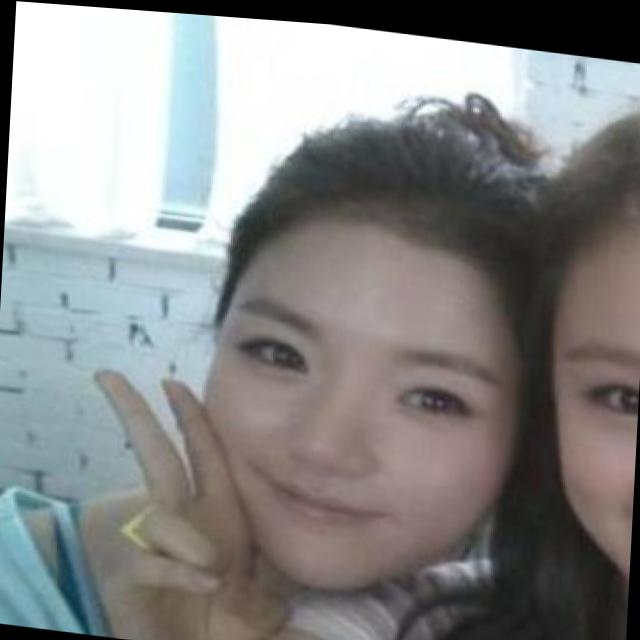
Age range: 13-20